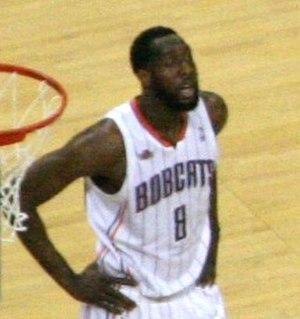
Dewayne « D. J. » White, Jr. est un joueur américain de basket-ball né le 21 février 1988 à Tuscaloosa dans l'Alabama.